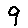
Label: 9